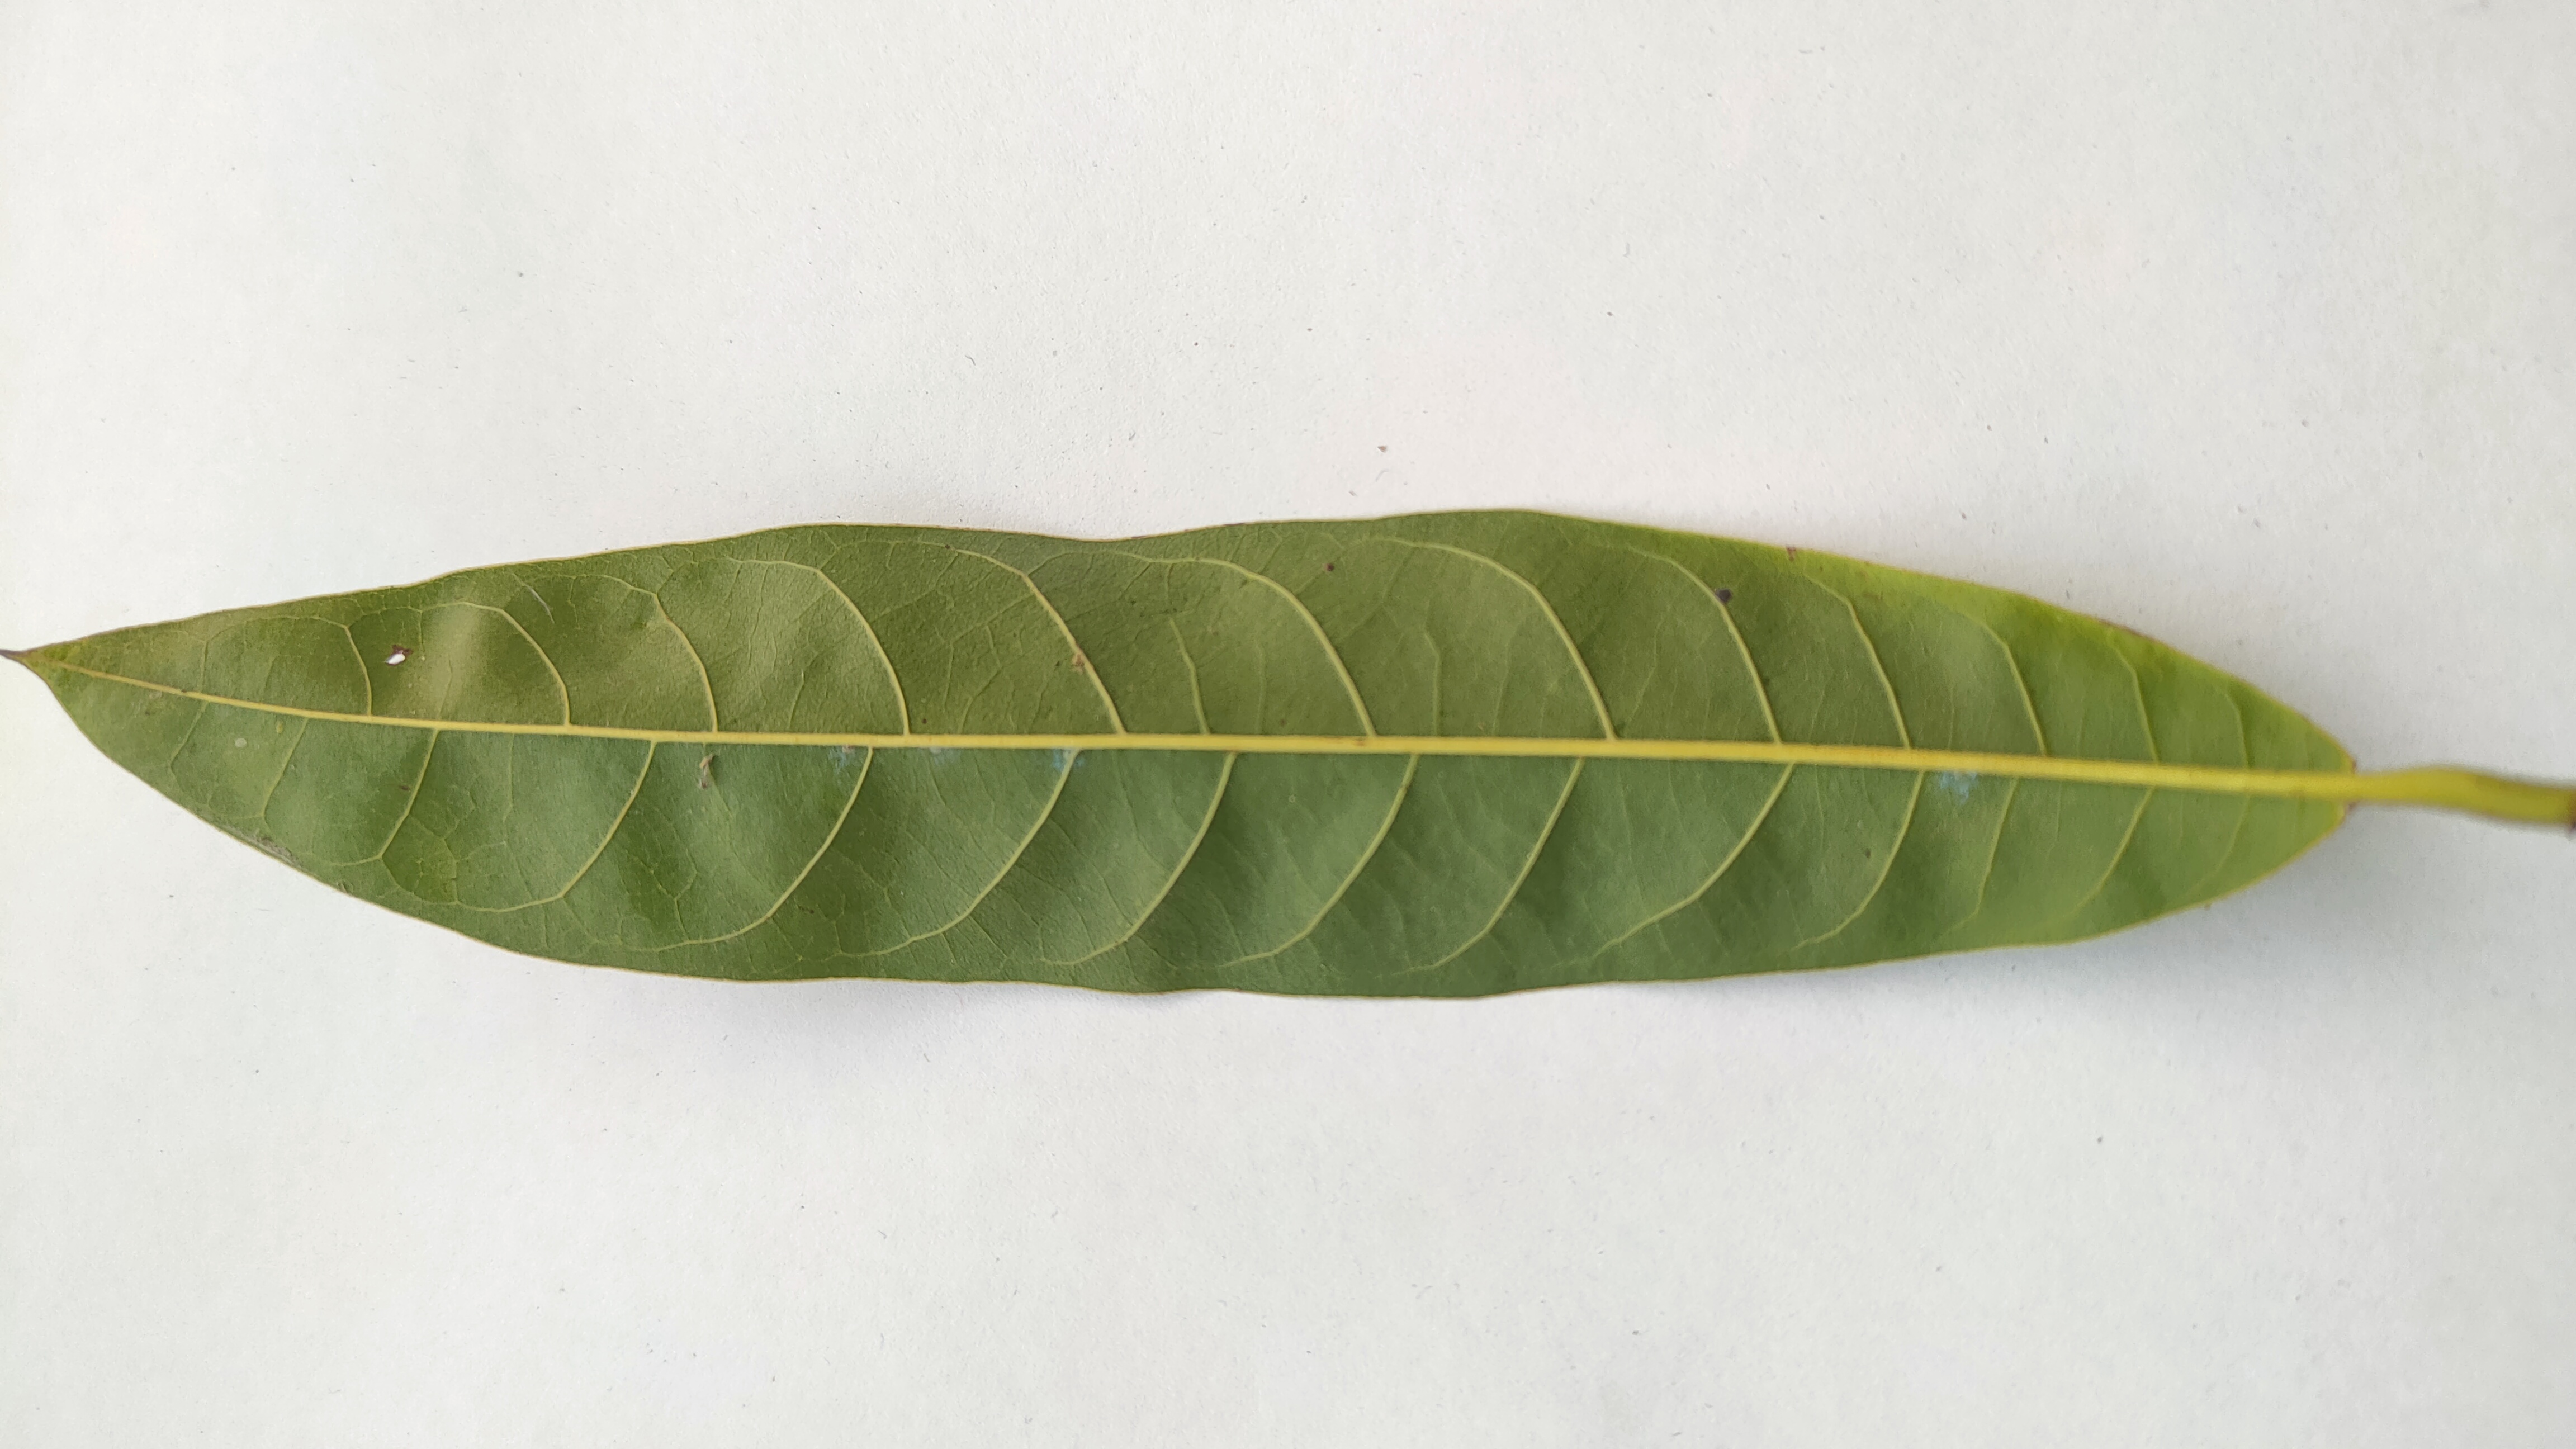
Leaf variety: Custard Apple